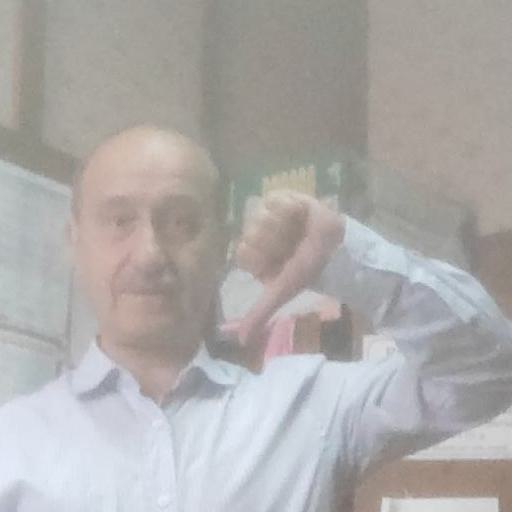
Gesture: dislike